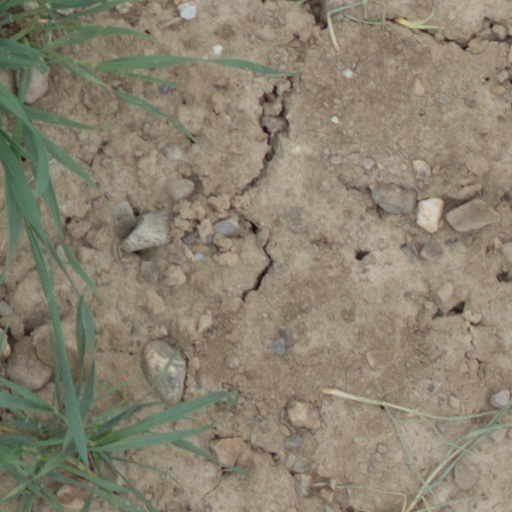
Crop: wheat